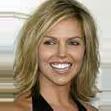
Age: 41